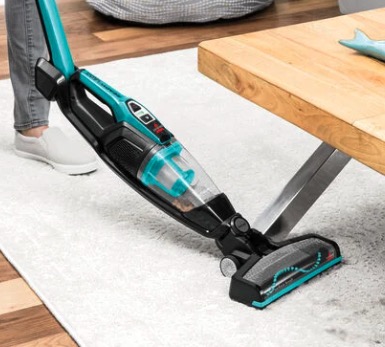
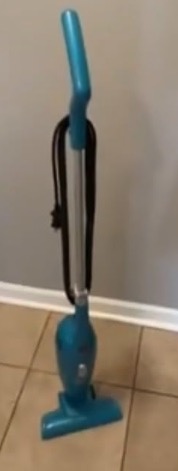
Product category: items_vacuum
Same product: no